Matt Howard

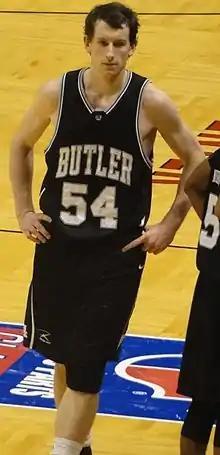

Matt Howard (born January 23, 1989) is an American former professional basketball player who last played for Hapoel Tel Aviv of the Israeli Premier League. Previously, he played college basketball with the Butler Bulldogs. He helped lead the 2009–10 and 2010–11 Butler Bulldogs men's basketball teams to the championship game of the NCAA tournament.